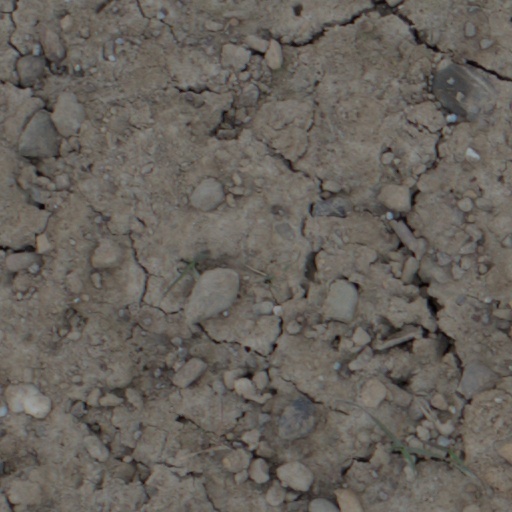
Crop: wheat